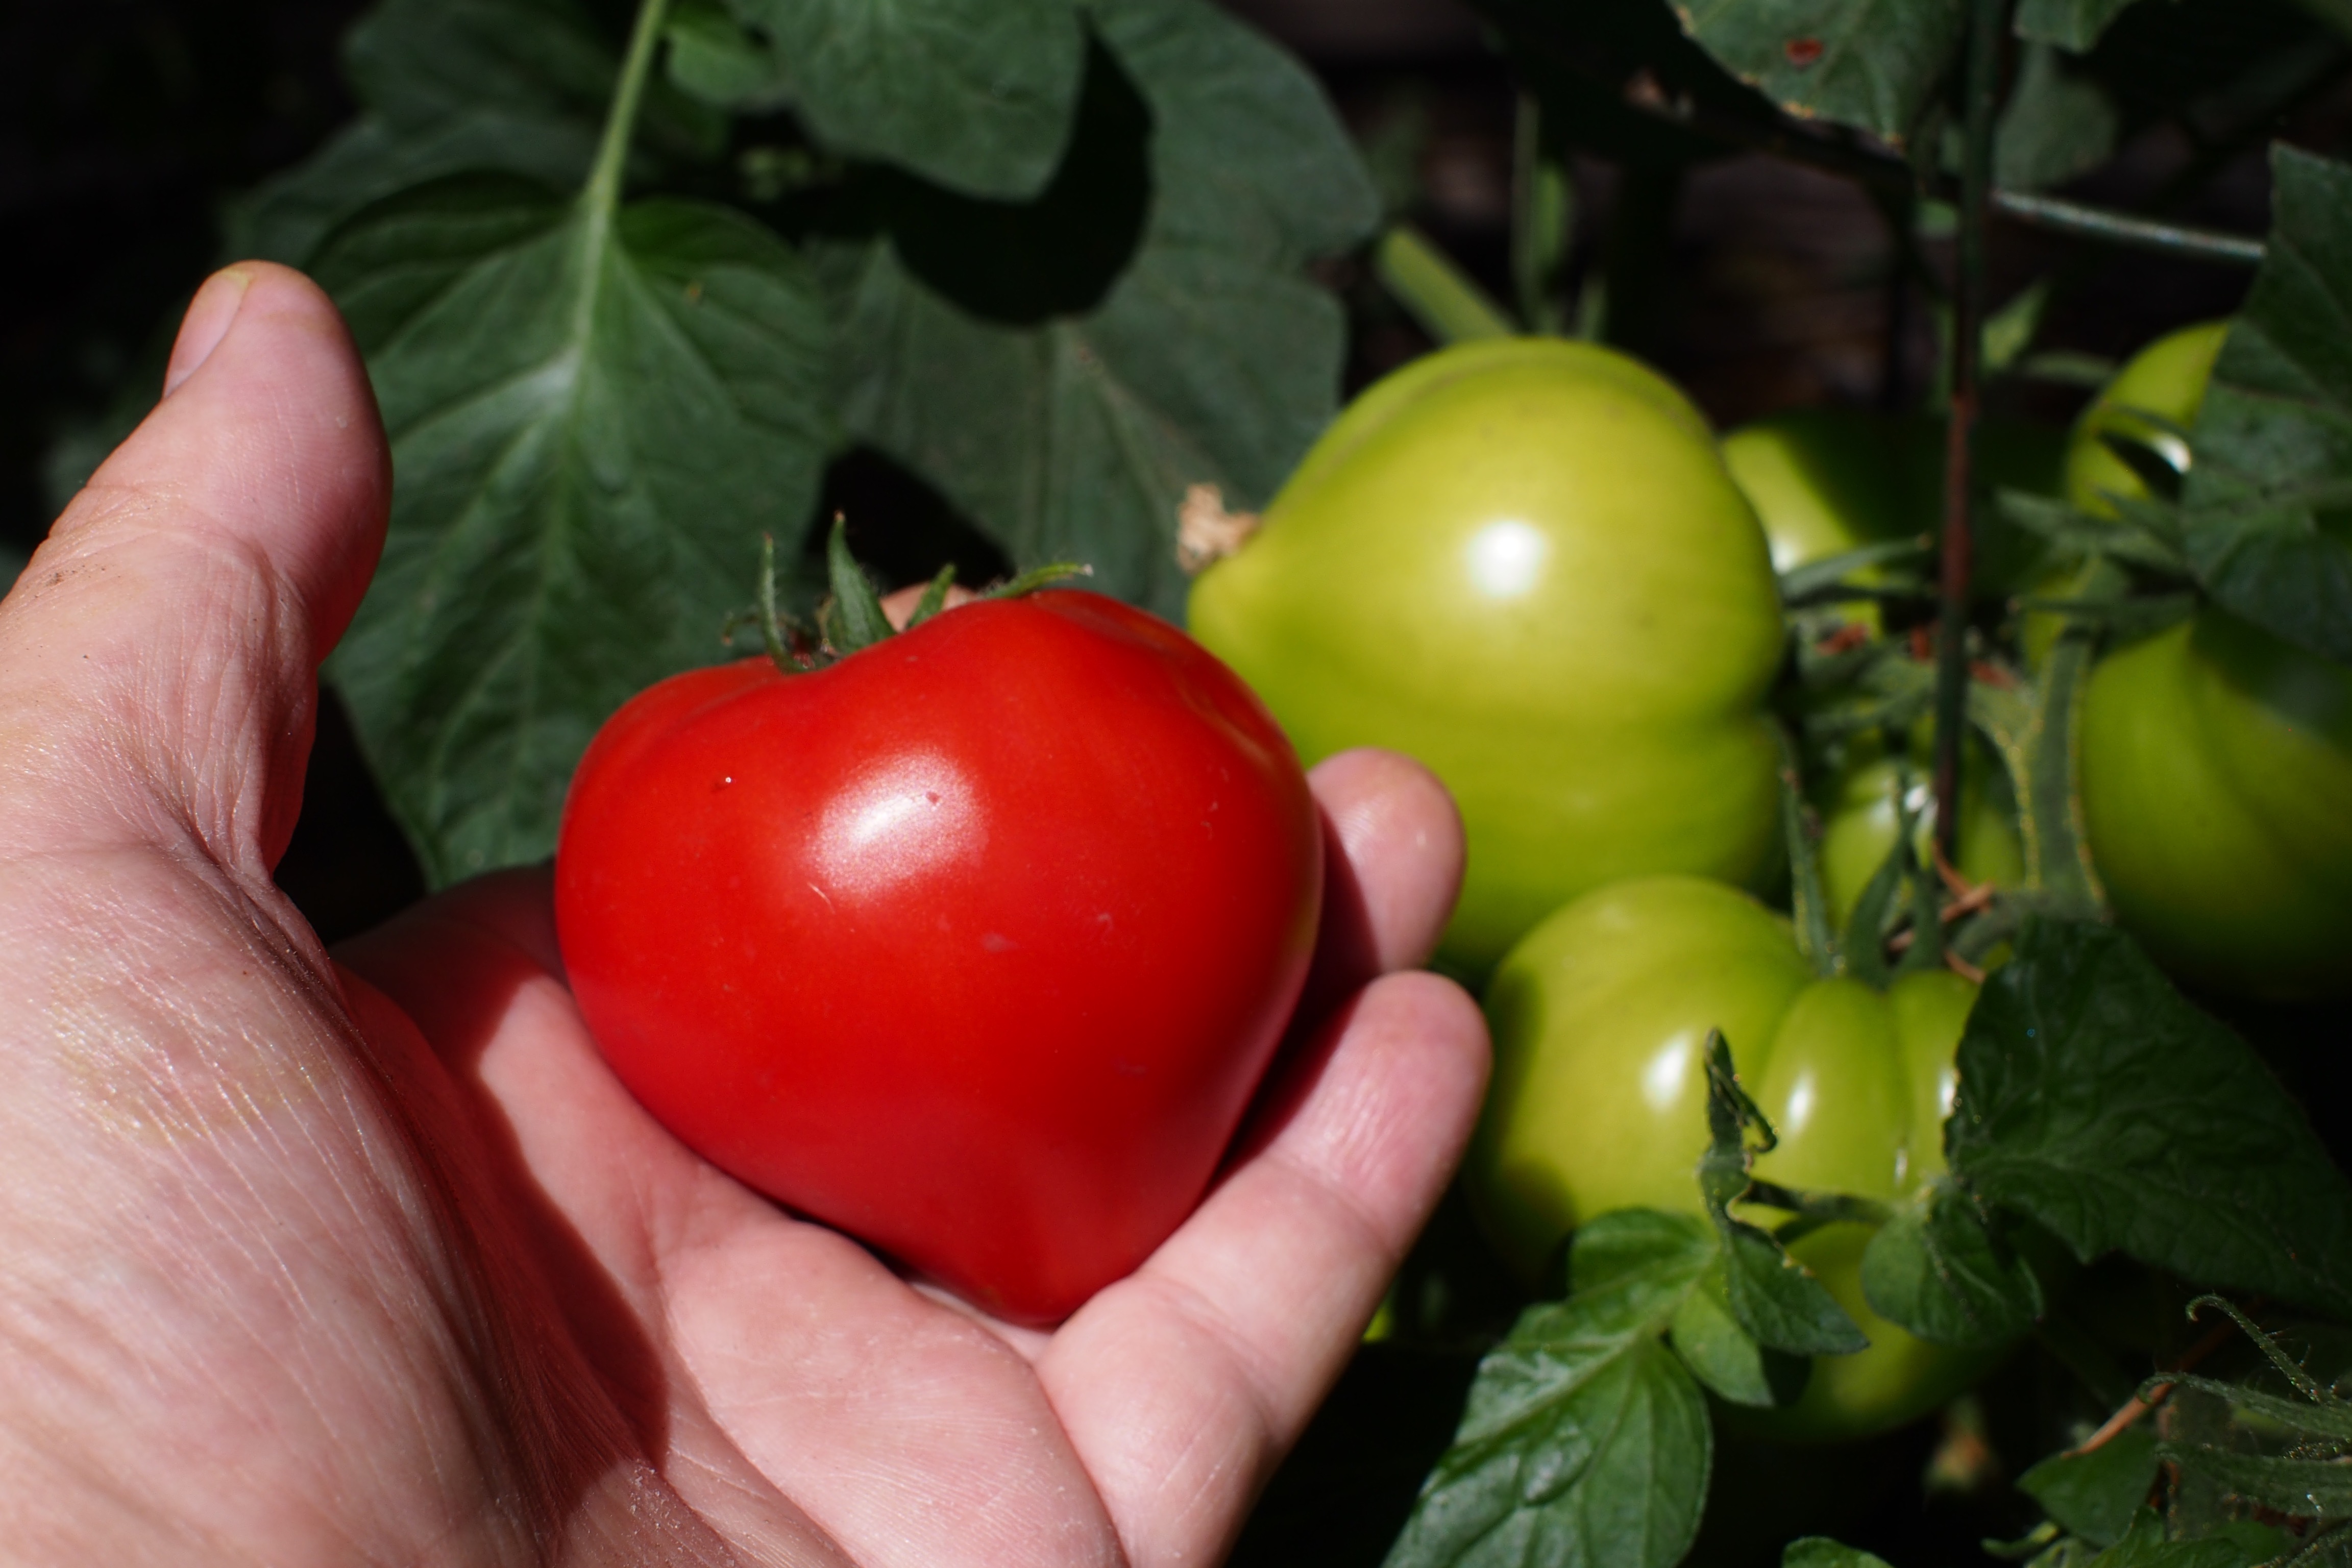
plant, fruit, flower, ripe, food, produce, vegetable, garden, tomato, tomatoes, flowering plant, acerola, malpighia, land plant, potato and tomato genus